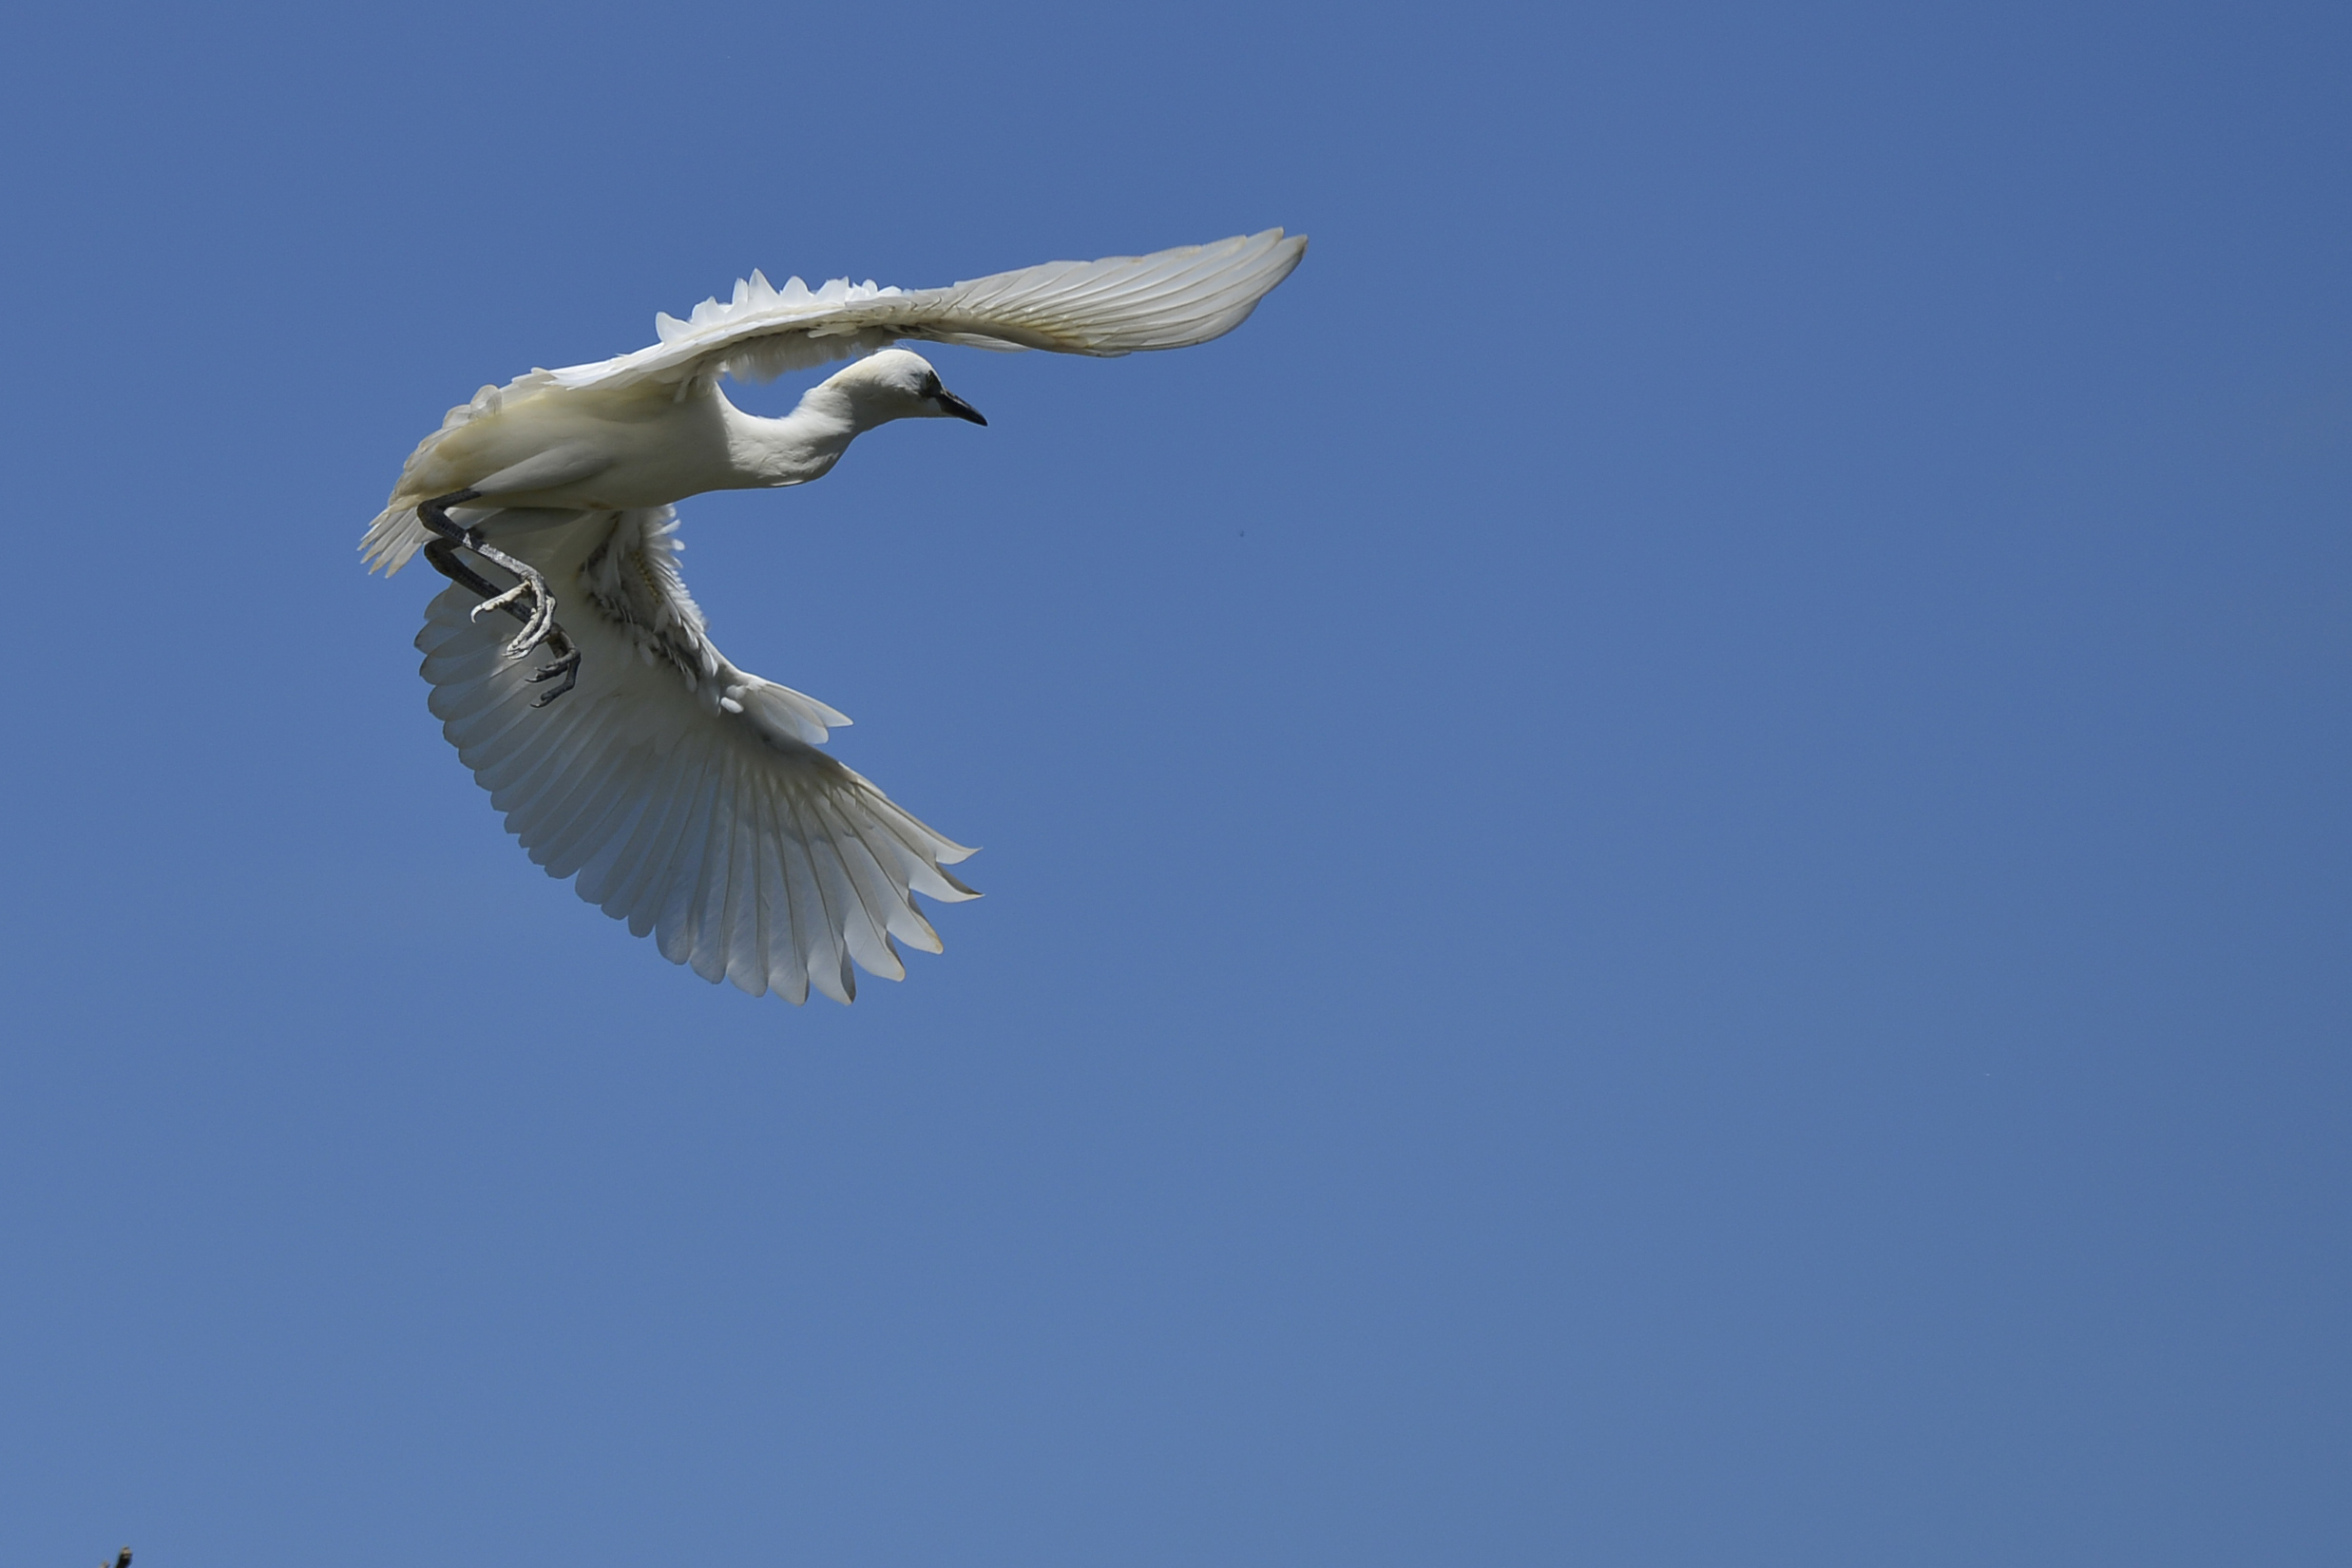
bird, wing, sky, beak, seabird, heron, charadriiformes, gull, wildlife, european herring gull